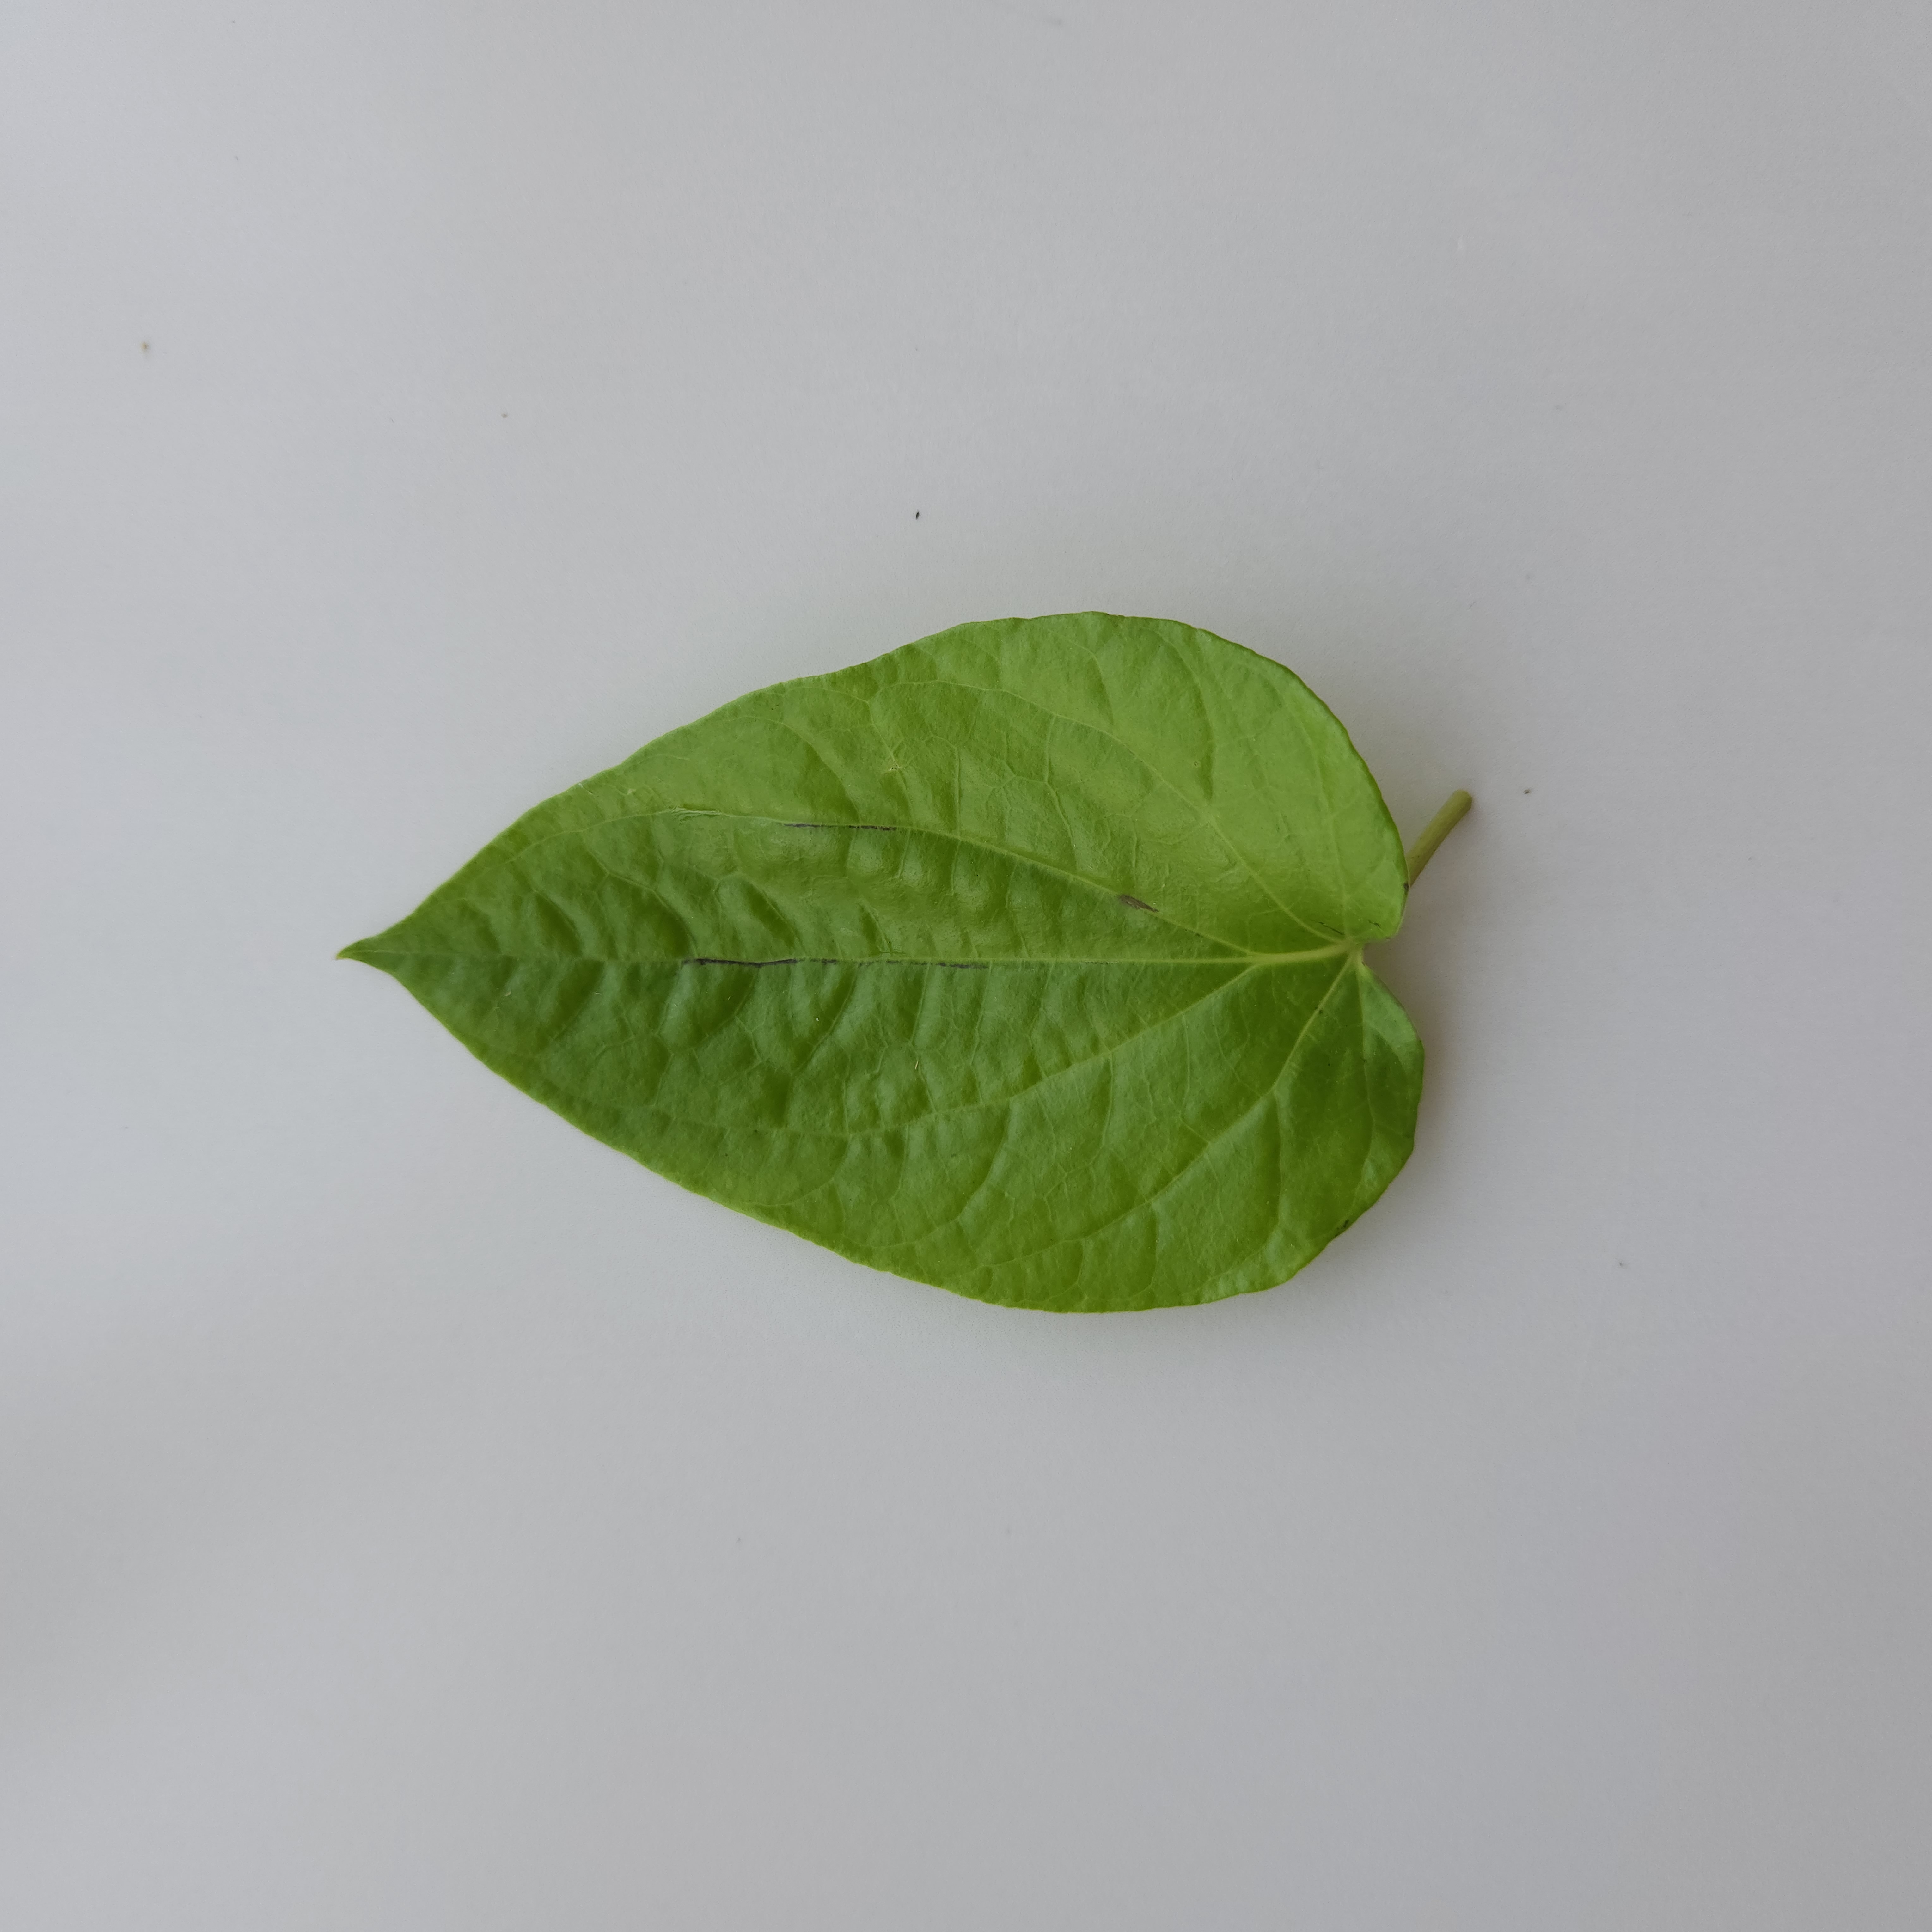
Label: Healthy